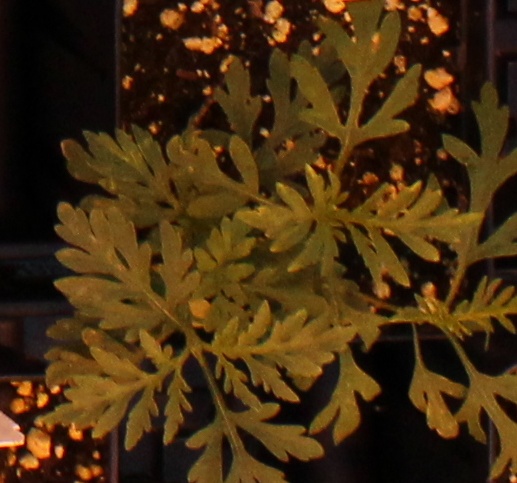
Label: Ragweed